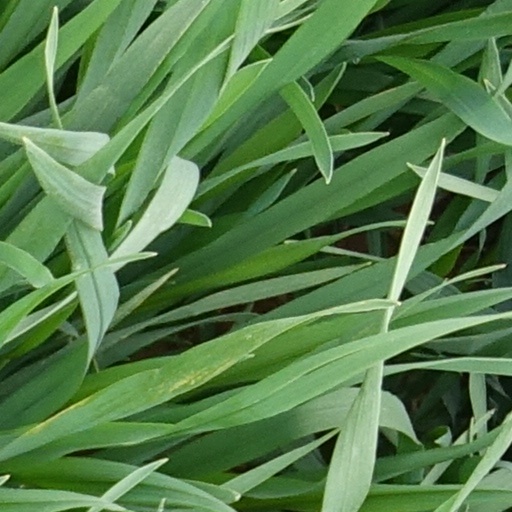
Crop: wheat